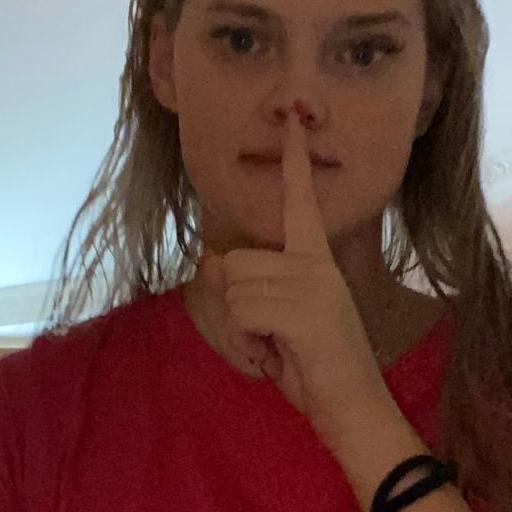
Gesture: mute